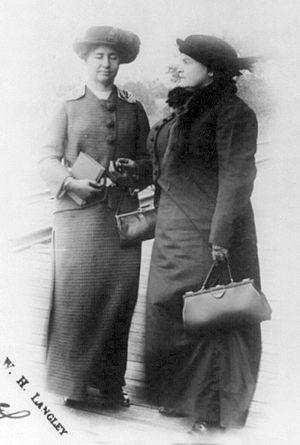
Helen Keller, née le 27 juin 1880 et morte le 1ᵉʳ juin 1968, est une auteure, conférencière et militante politique américaine.